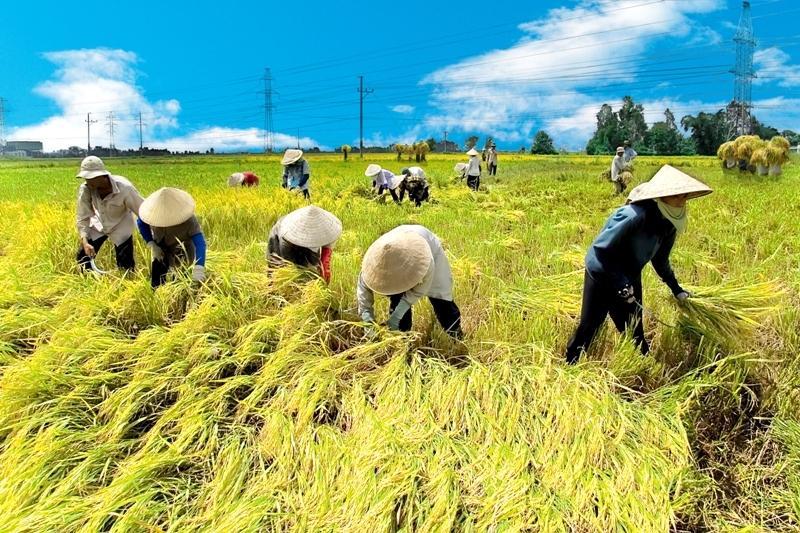
có nhiều người đội nón lá đang gặt lúa trên cánh đồng